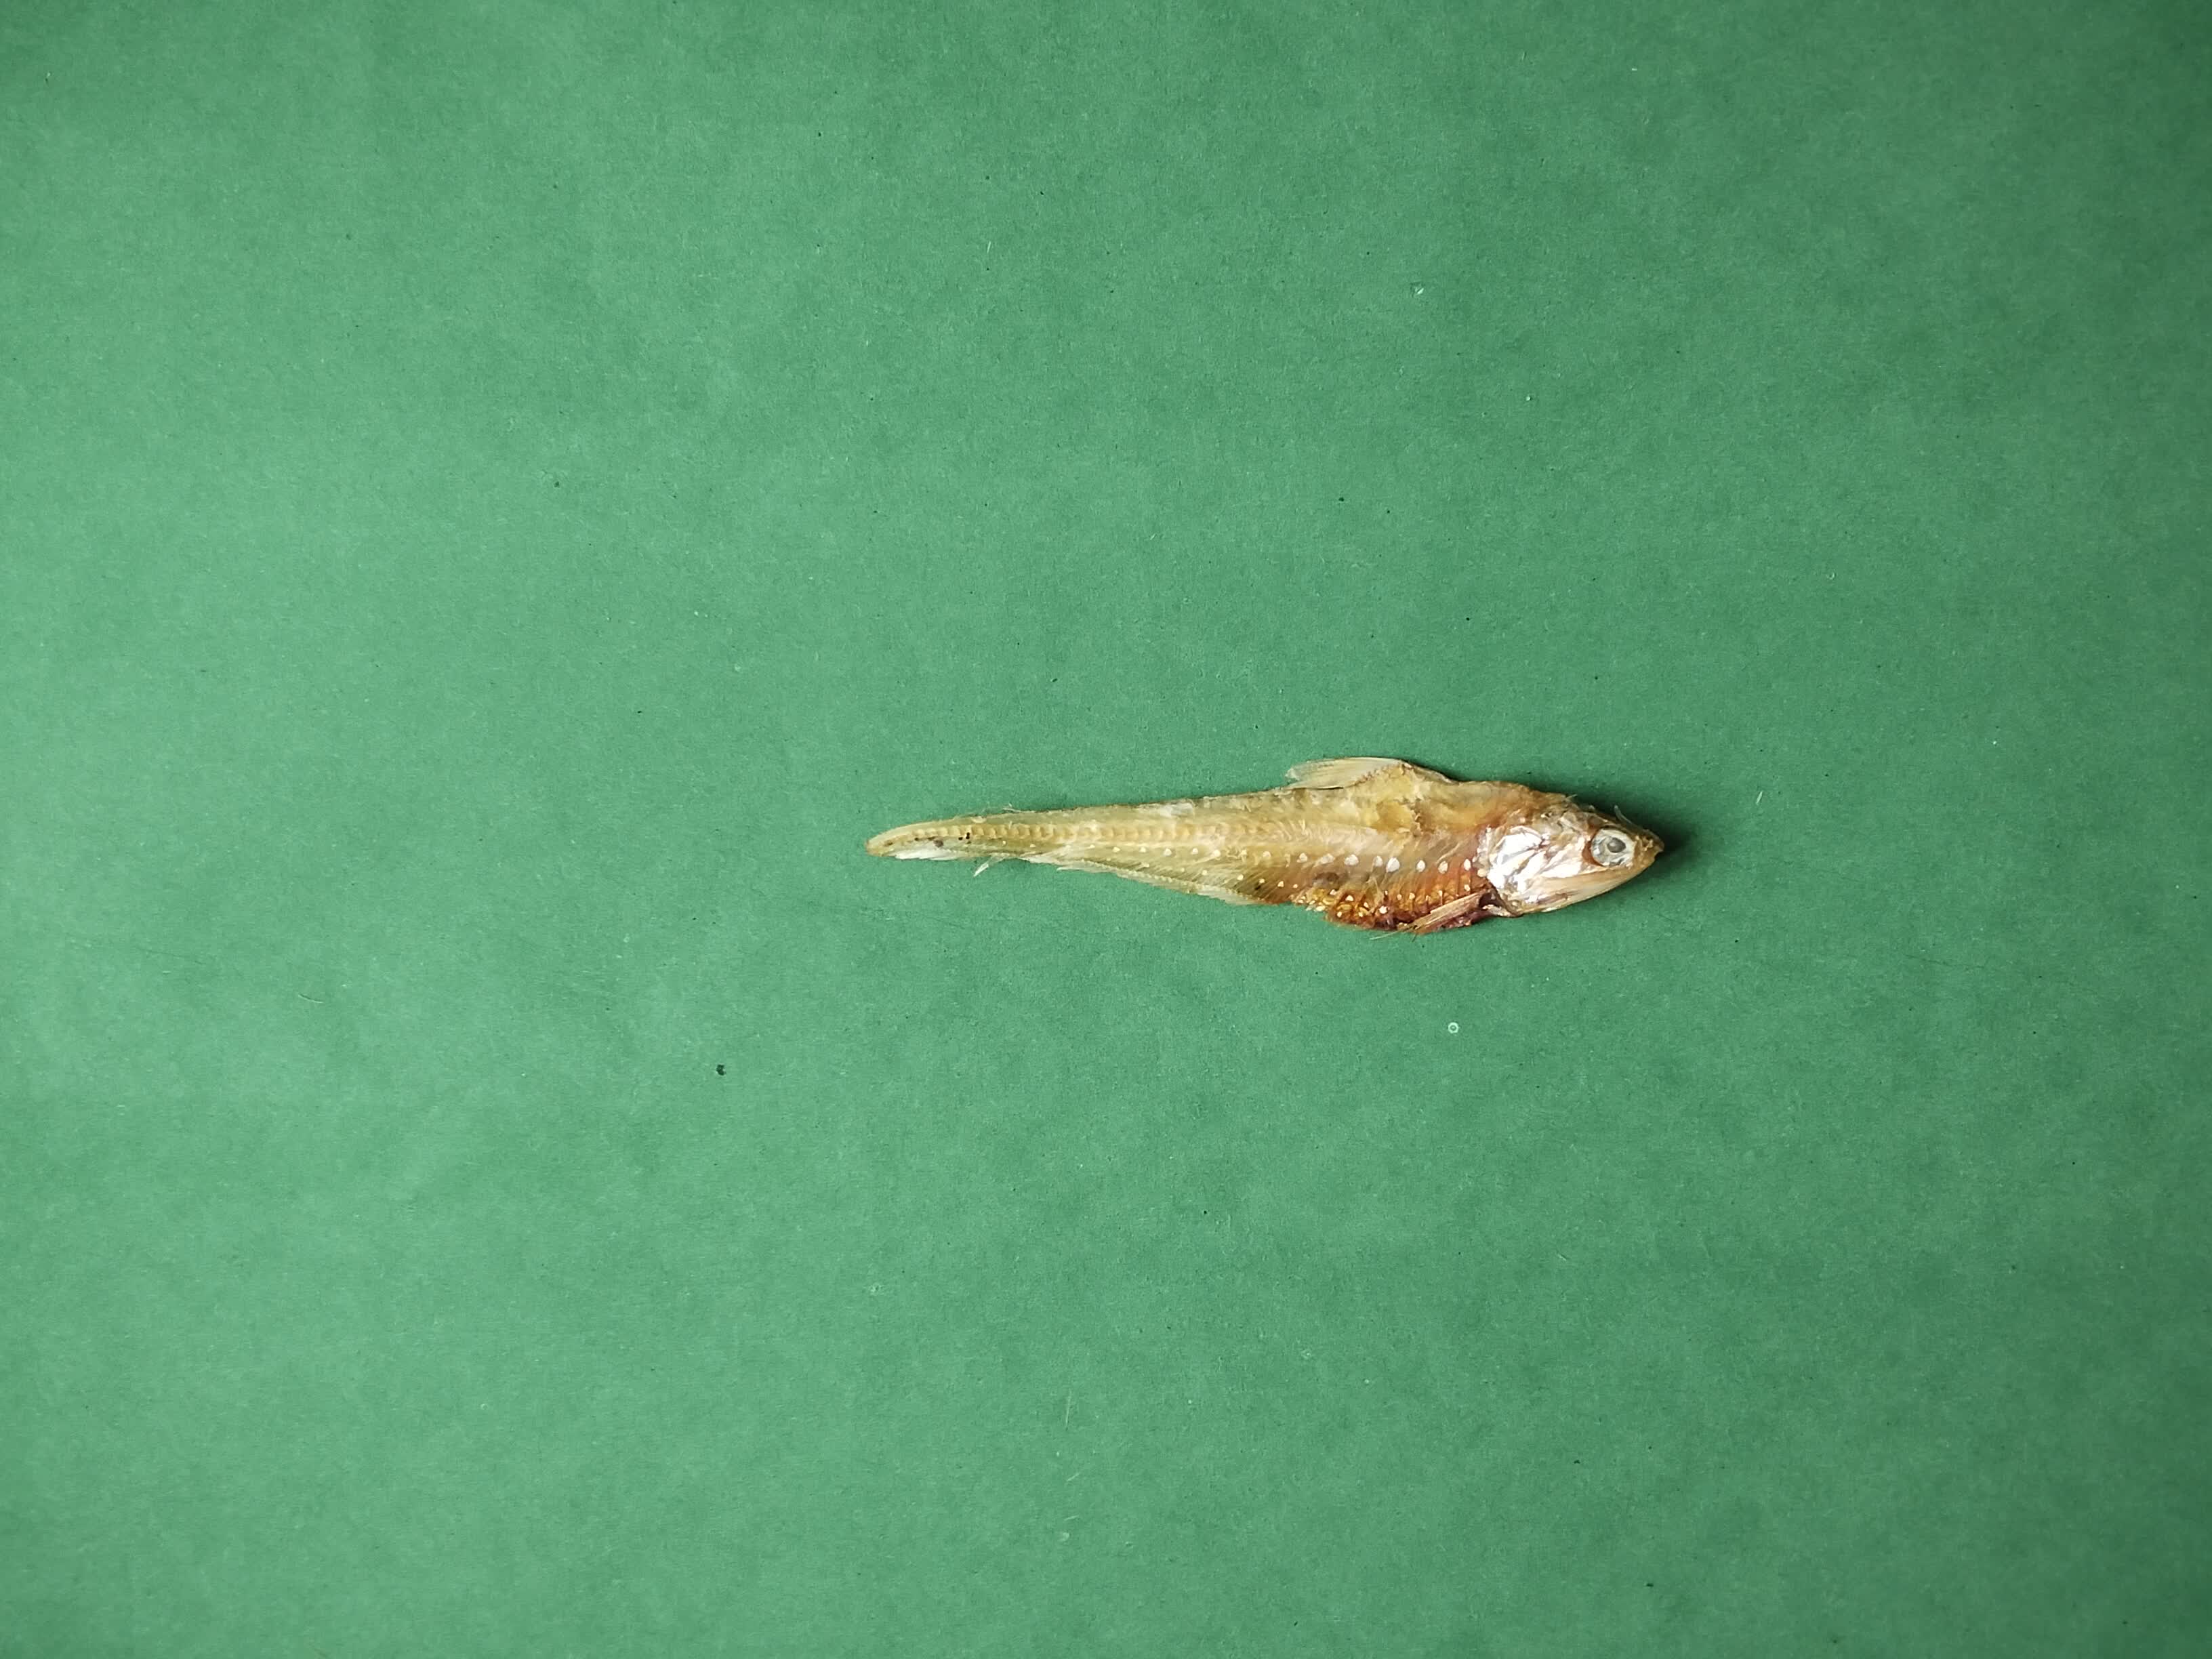
Species: Shundori